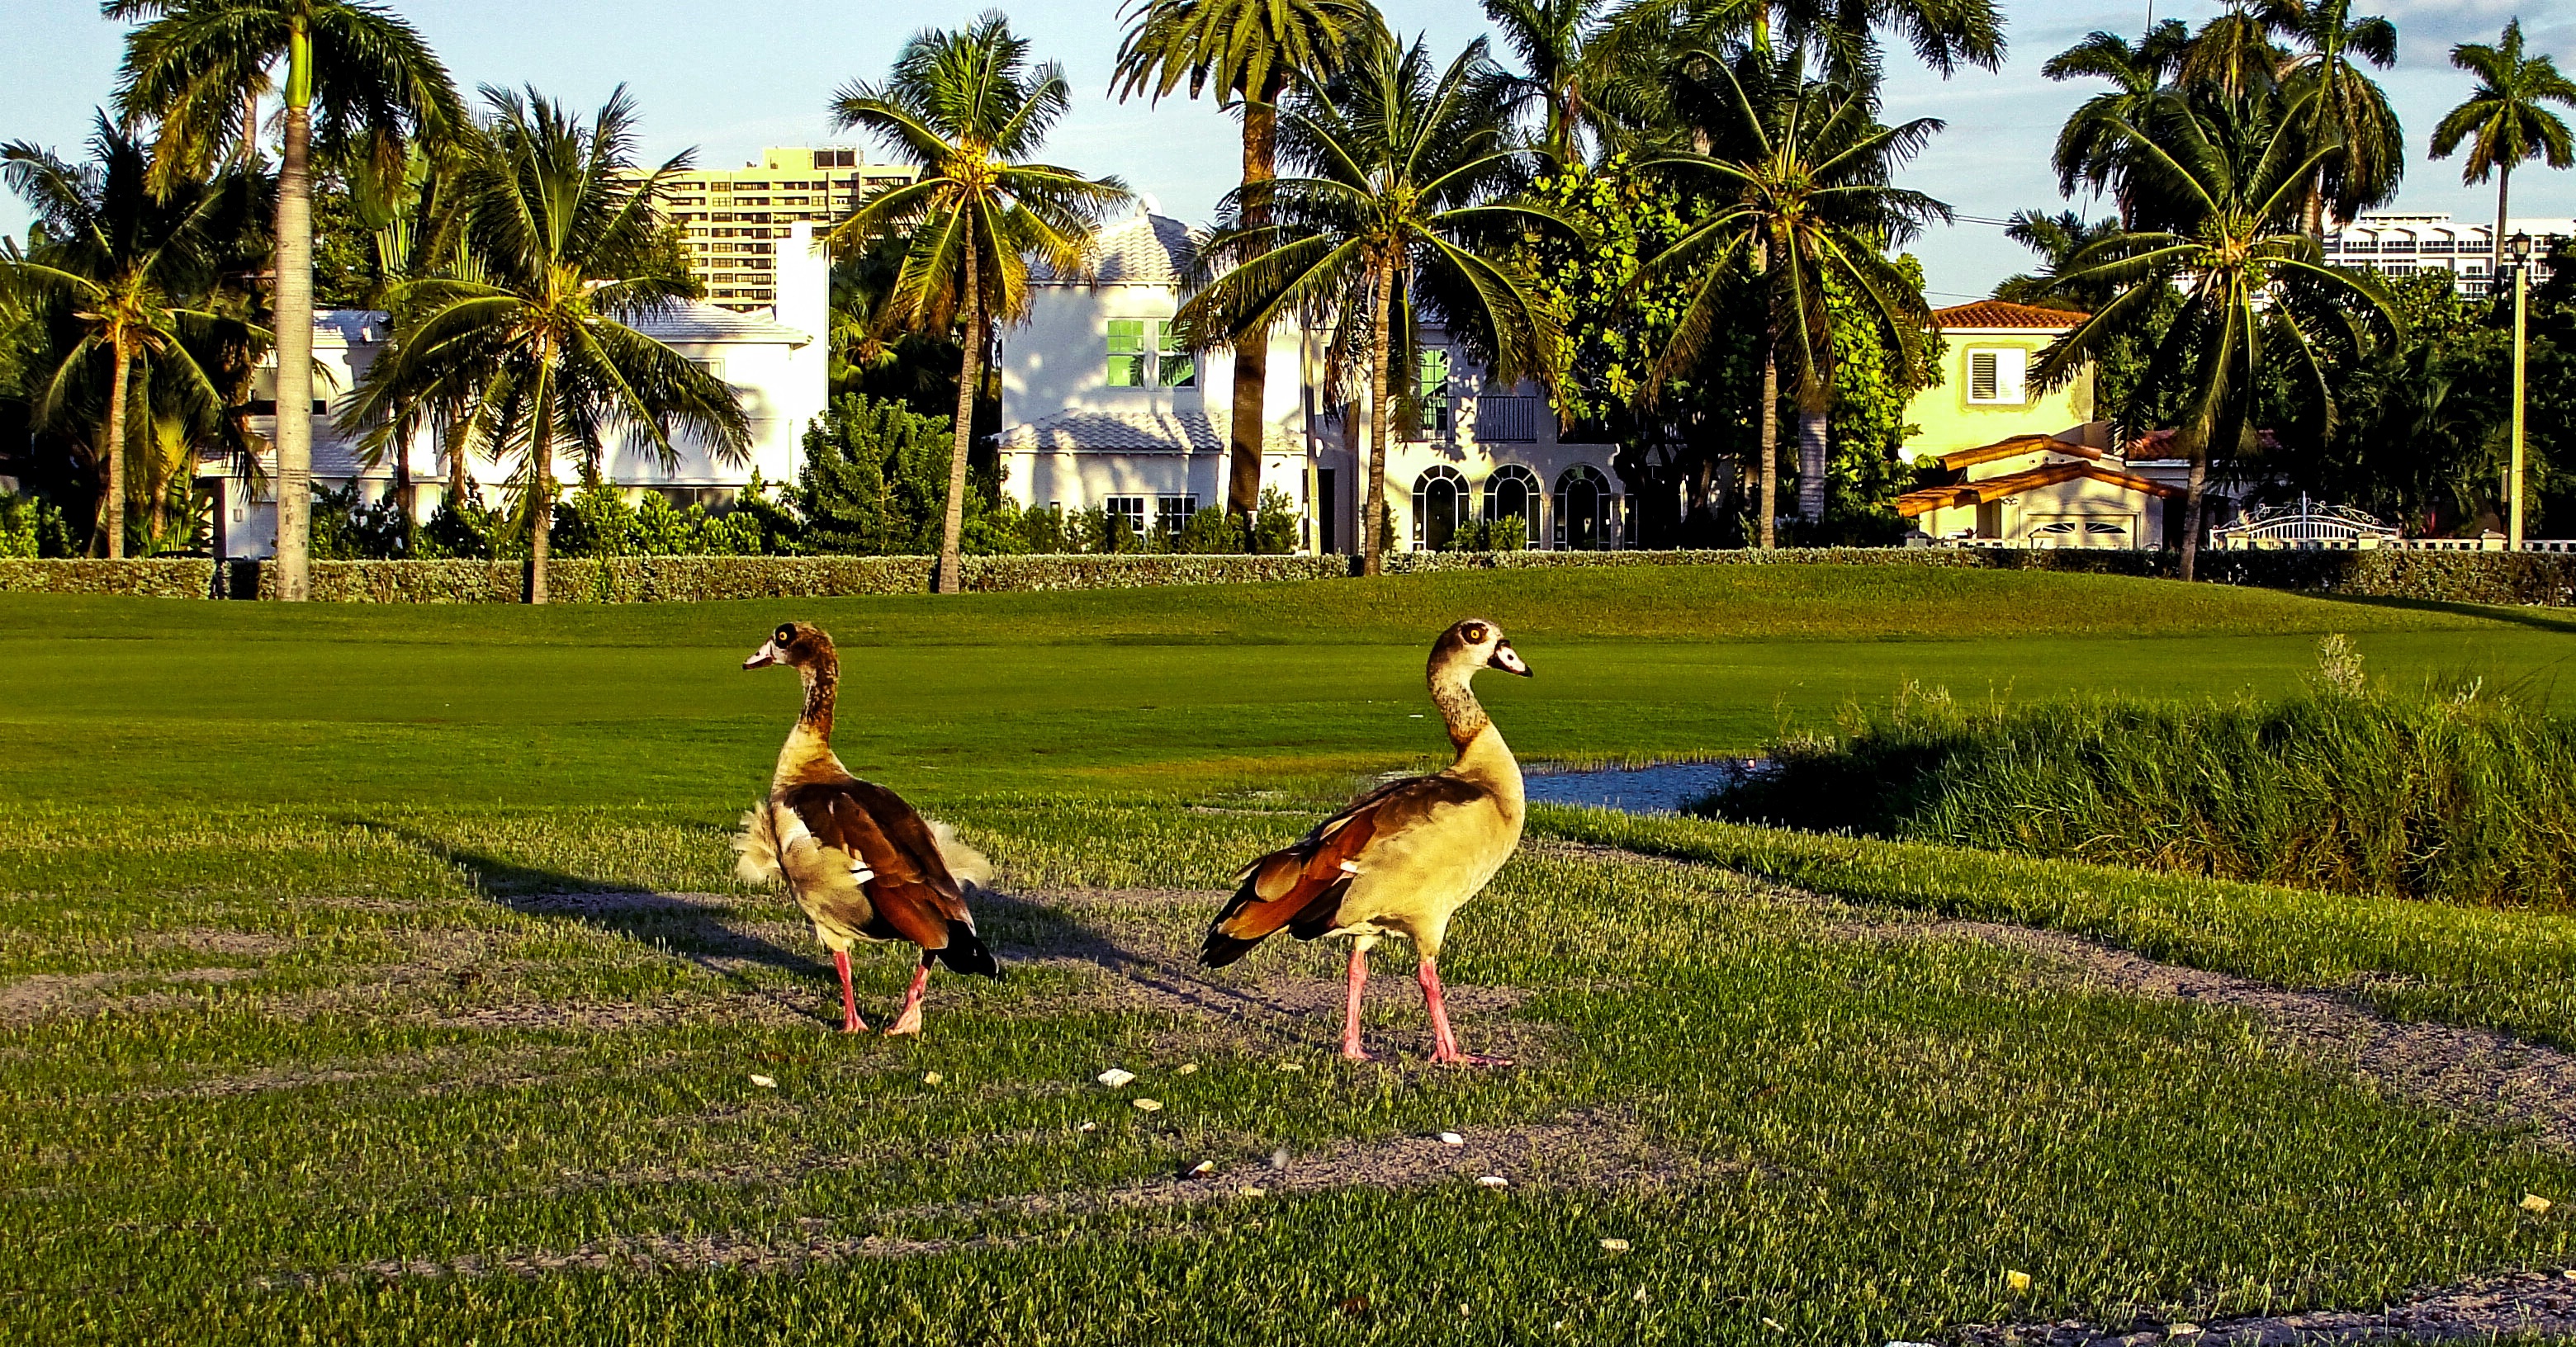
grass, lawn, flower, vacation, agriculture, garden, leisure, fauna, golf course, resort, ducks, waterfowl, paddy field